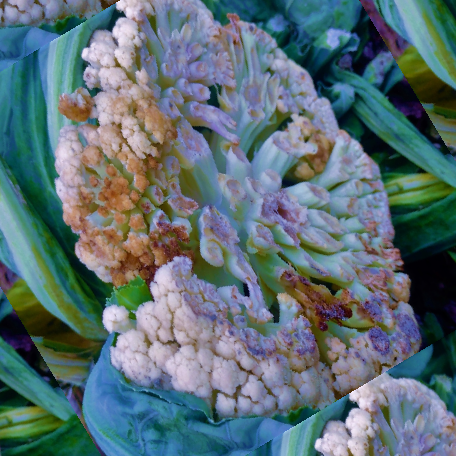
Label: Bacterial spot rot